Our Lady of the Assassins (novel)

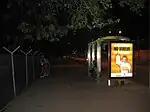
"A mi ciudad no vuelve la violencia" (Violence will not come back to my city), a promotional campaign of 2008 in Medellín. The first decade of the century has been of better improvement in what was the most violent city of Latin American in the 1990s.

The other central theme of the novel is the city of Medellín as the backdrop for the urban violence and young hired killers. Medellín as the birthplace of several writers has been the space for many other literary and documentary works of authors like Tomás Carrasquilla, Fernando González, Porfirio Barba Jacob, Manuel Mejía Vallejo, Gonzalo Arango, León de Greiff and many others. It is a city of a rigid and conservative Catholic tradition and one of the most important industrial and business centers of Colombia. It came into a social crisis at the end of the 20th century due to the emergence of the mafias. The reasons why an entrepreneurial urban center and the leader of the national economy during the 1950s and 1960s began to overflow with violence is a complex sociological matter that involves society, politics and the culture of contemporary Colombia. The work of Vallejo put in evidence a nostalgia for the lost role of a city dominated by the social chaos and far from the presence of the State. About this the author says: